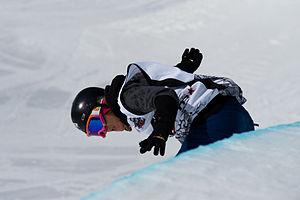
Isabel Derungs, née le 17 juillet 1987 à Suraua, est une snowboardeuse suisse spécialisée dans les épreuves de slopestyle.